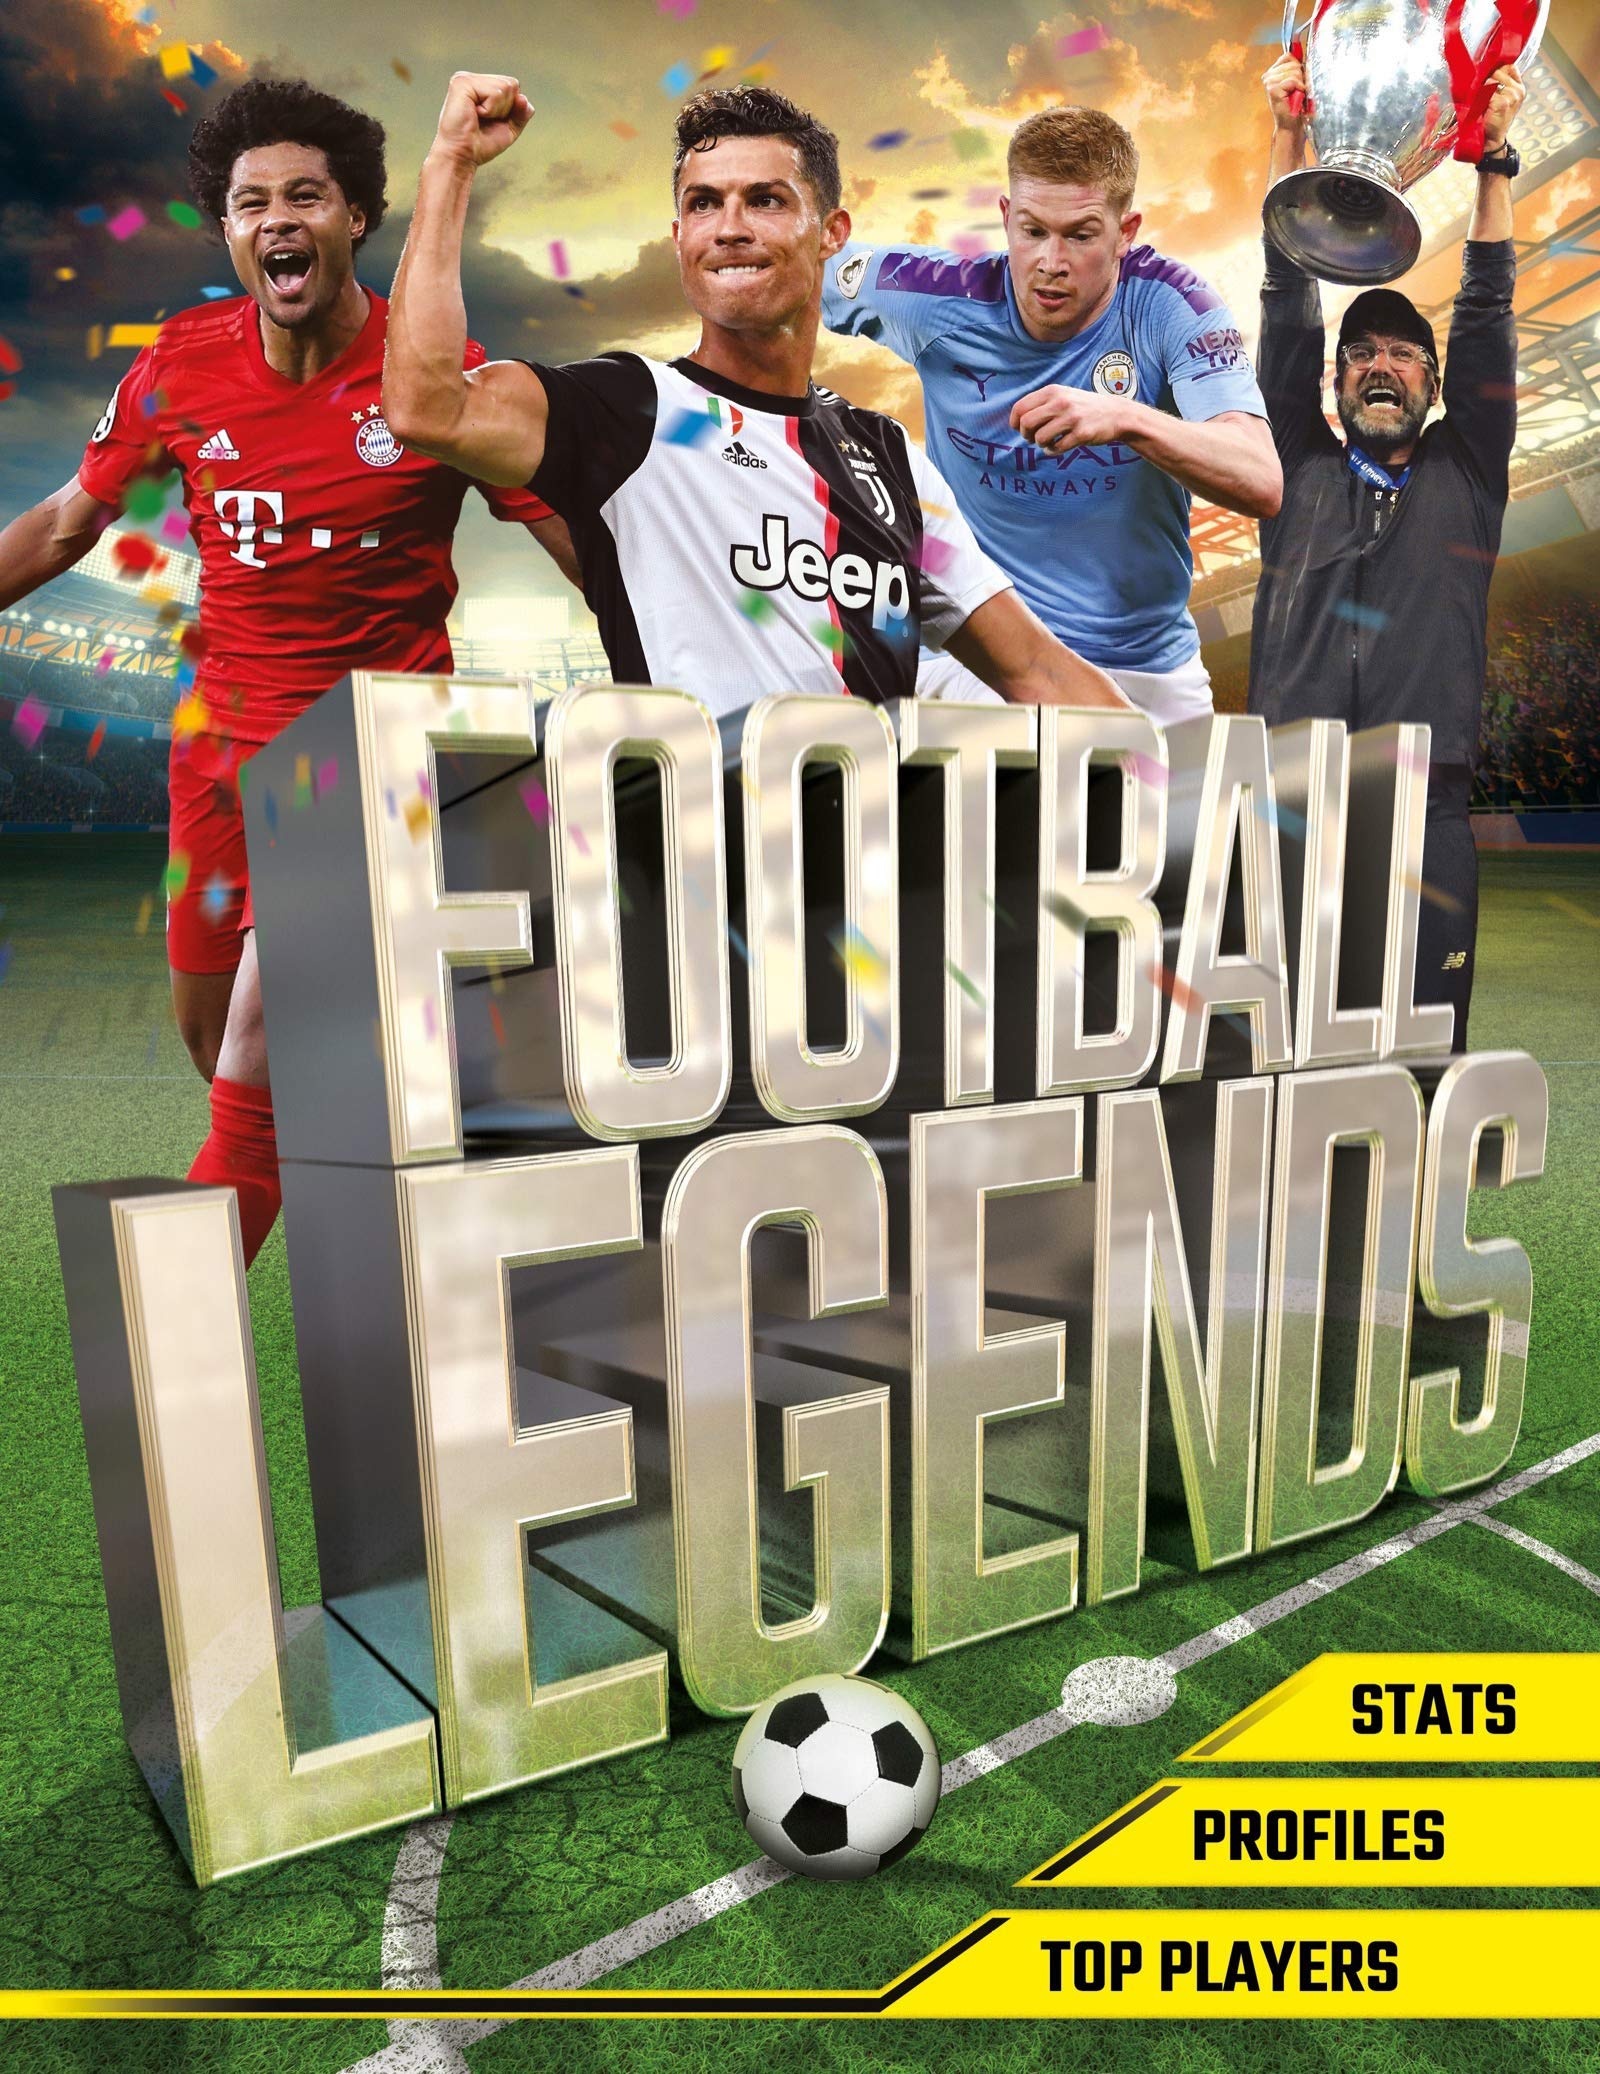
Football Legends: Stats, Profiles, Top Players
Brand: David Ballheimer (Author), Opta Sports (Author)
About the Book Akin to a book version of Top Trumps cards, Football Legends presents the top 100 stars in modern football. The book offers facts and stats of players operating in Europe's top leagues, with records presented concisely and with the use of infographics. The chapters are divided into player positions, namely defenders, midfielders, strikers, goalkeepers, plus there's a final chapter that profiles today's top 10 coaches. The profile-per-page is visually arresting, packed with incisive data, which the reader can use to compare and contrast the achievements and technical merits of the current icons of the beautiful game. Product details Publisher ‏ : ‎ Welbeck Publishing (17 Sept. 2020) Language ‏ : ‎ English Paperback ‏ : ‎ 112 pages ISBN-10 ‏ : ‎ 1839350164 ISBN-13 ‏ : ‎ 978-1839350160 Reading age ‏ : ‎ 8 years and up Dimensions ‏ : ‎ 27.9 x 1.6 x 21.6 cm
Category: Sporting Goods > Athletics > Coaching & Officiating